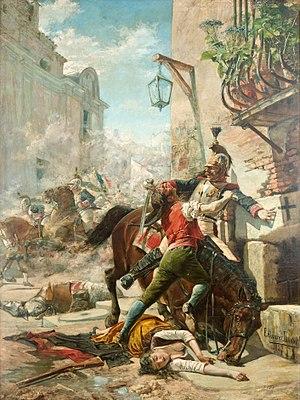
Manuela Malasaña Oñoro, âgée de 17 ans, brodeuse de profession, est une des victimes lors du soulèvement du Dos de Mayo le 2 mai 1808 à Madrid, soulèvement du peuple contre les troupes françaises de Napoléon.